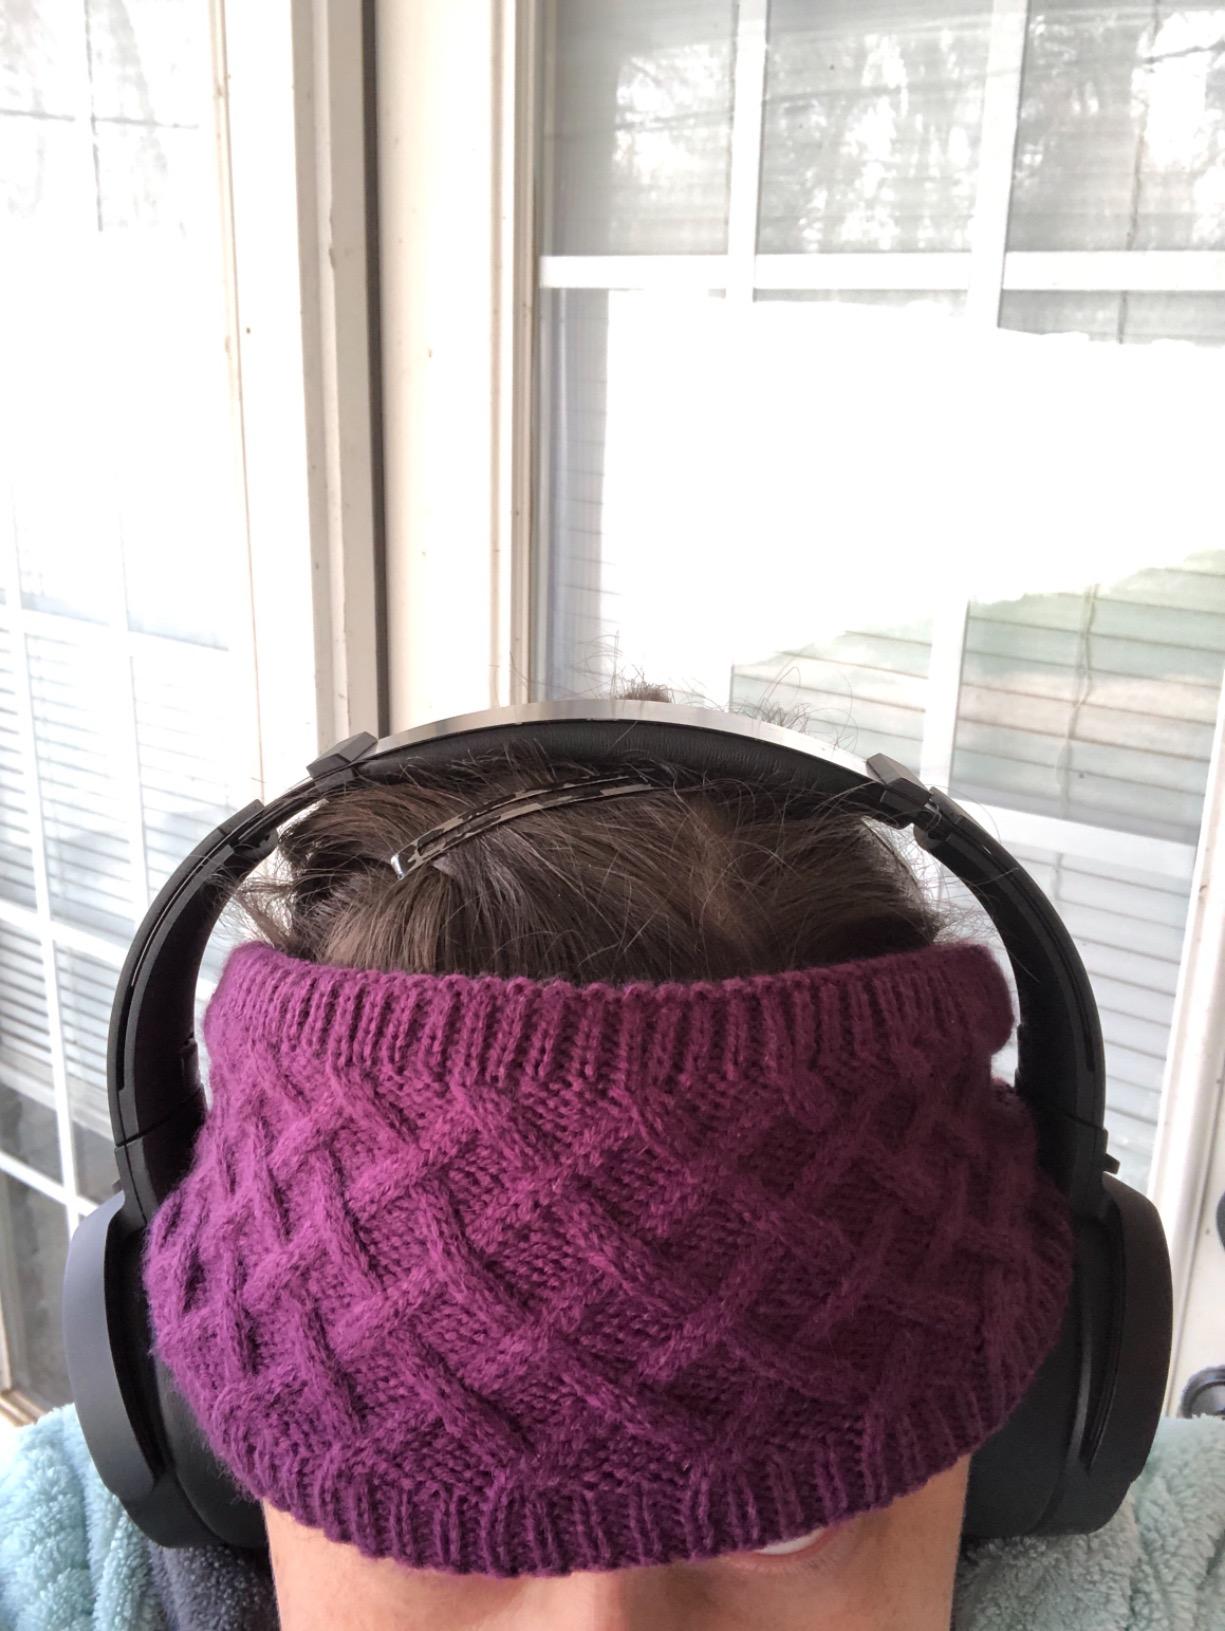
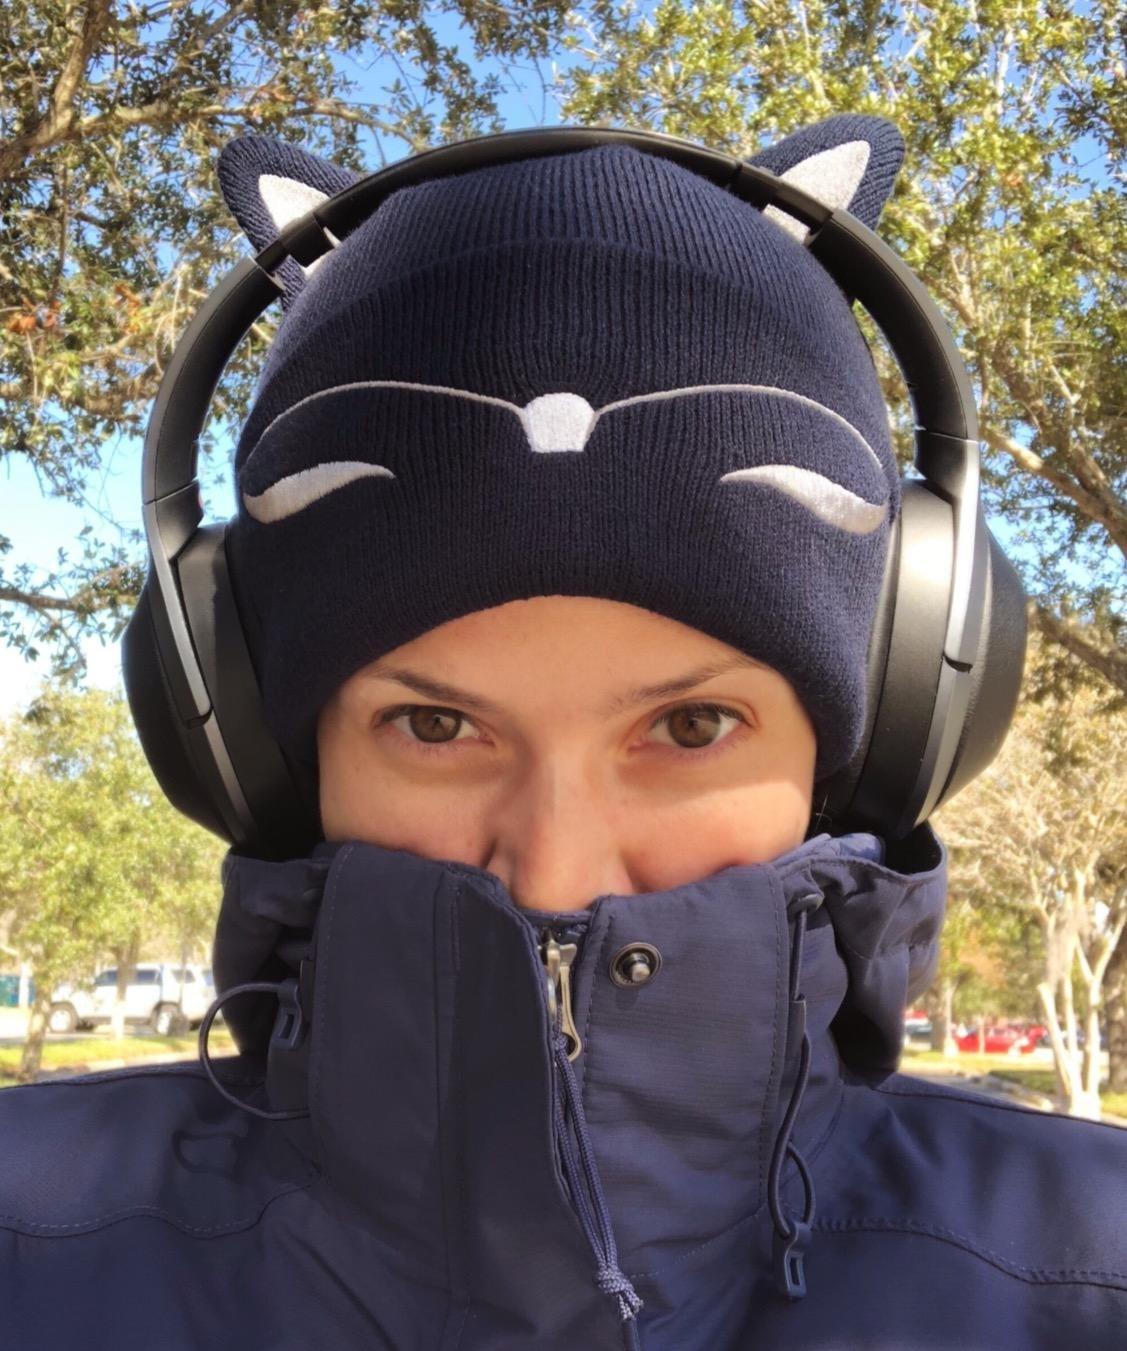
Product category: headphones
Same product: no